Edvard Petersen

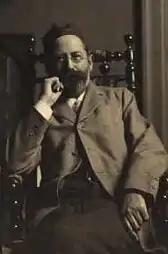
Edvard Petersen

Edvard Petersen (4 February 1841 – 5 December 1911) was a Danish painter. He also designed the Stork Fountain on Amagertorv in Copenhagen.